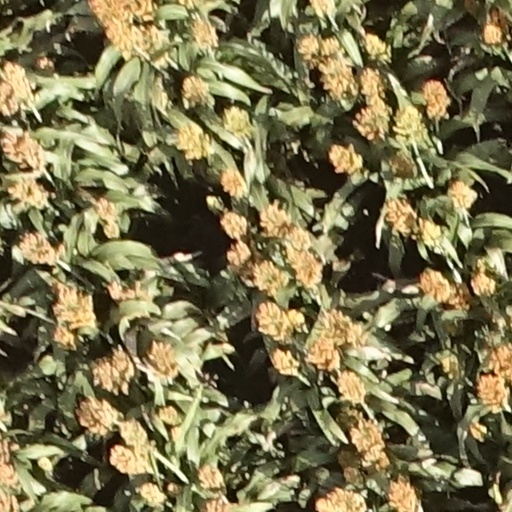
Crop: sorghum